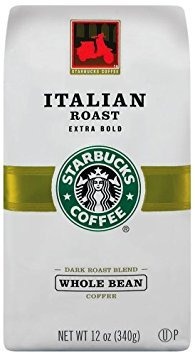
Item Name: STARBUCKS ITALIAN ROAST WHOLE BEAN COFFEE 12 OZ
Value: 12.0
Unit: Ounce

Price: 18.5